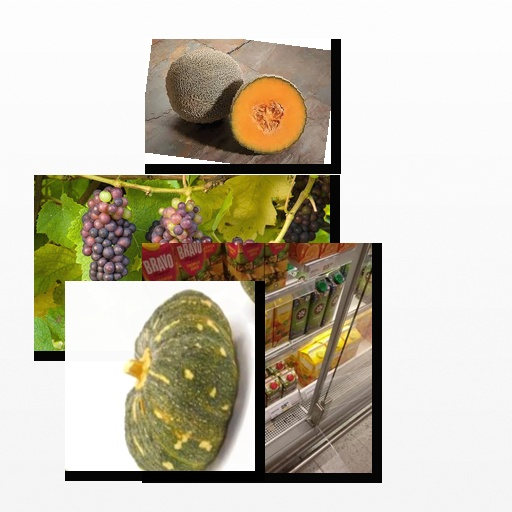
Food items: orange_juice, cantaloupe, pumpkin, grapes